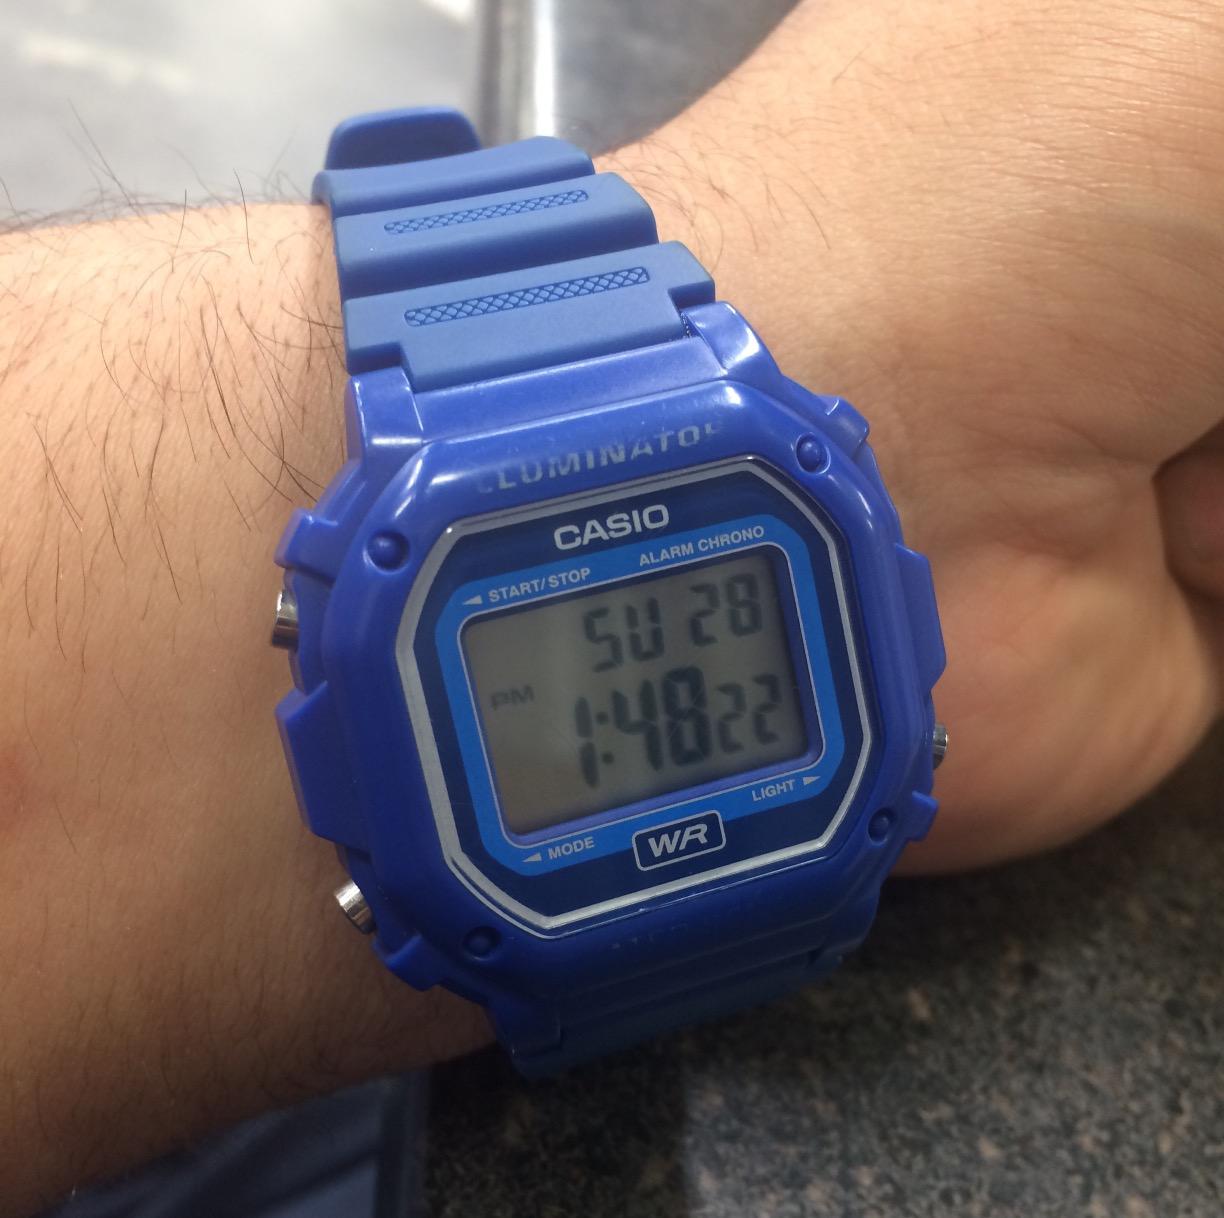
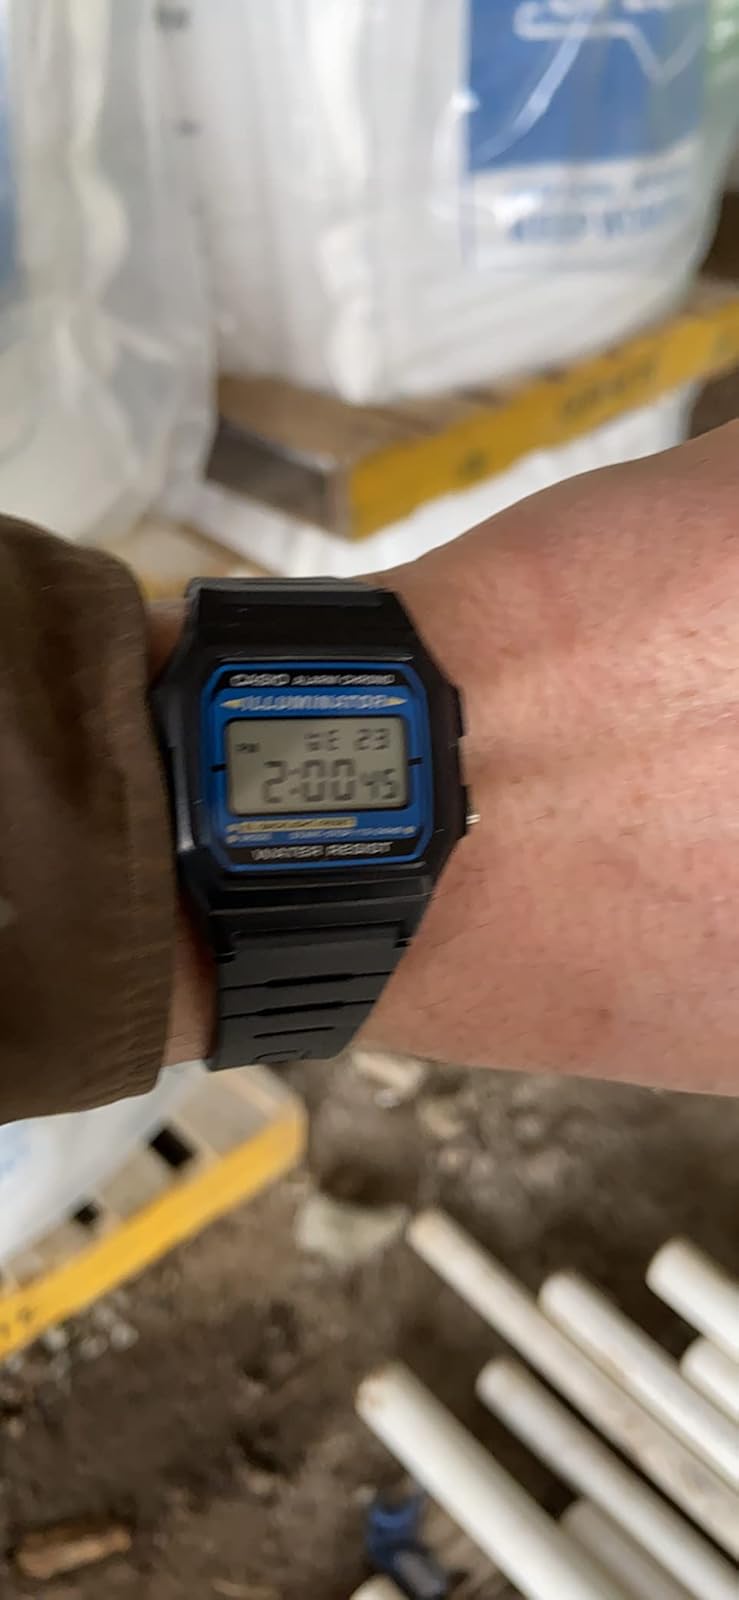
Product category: accessories_watch
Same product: no